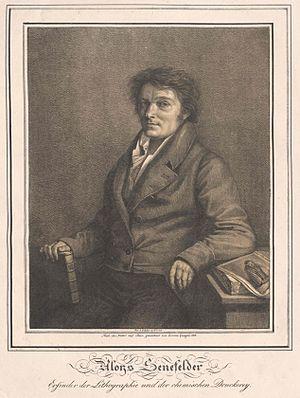
Aloys Senefelder, né le 6 novembre 1771 à Prague, et mort le 26 février 1834 à Munich, est un acteur et auteur dramatique allemand. Il est l'inventeur de la technique de la lithographie en 1796, afin d'imprimer son propre travail d’auteur, et devint imprimeur.